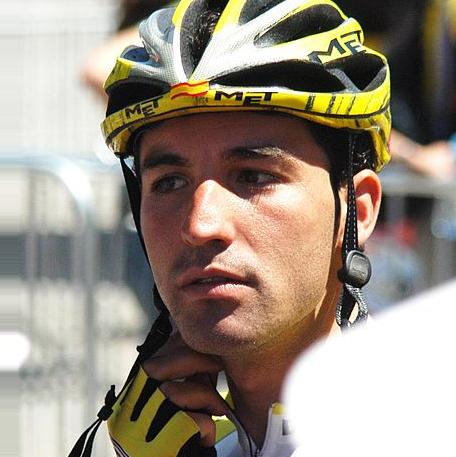
Age: 25